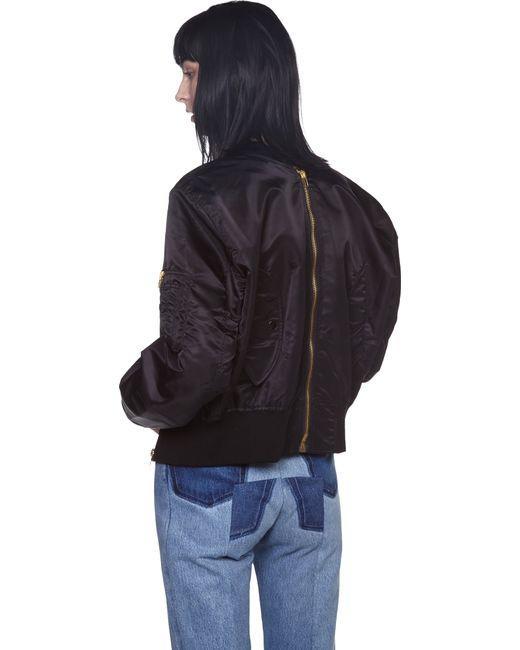
Damen dunkelbraune Jacke mit Reißverschluss hinten